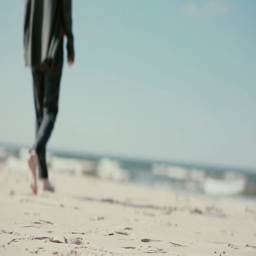
a woman with long dark hair is walking barefoot on a sandy beach towards the waves